Nikolai Bukharin

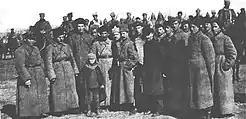
Kliment Voroshilov, Semyon Budyonny, Mikhail Frunze and Nikolai Bukharin in Novomoskovsk 1921 with the 1st Cavalry Army (Konarmia)

At the news of the Russian Revolution of February 1917, exiled revolutionaries from around the world began to flock back to the homeland. Trotsky left New York on 27 March 1917, sailing for St. Petersburg. Bukharin left New York in early April and returned to Russia by way of Japan (where he was temporarily detained by local police), arriving in Moscow in early May 1917. Politically, the Bolsheviks in Moscow were a minority in relation to the Mensheviks and the Socialist Revolutionaries. As more people began to be attracted to Lenin's promise to bring peace by withdrawing from the Great War, membership in the Bolshevik faction began to increase dramatically – from 24,000 members in February 1917 to 200,000 members in October 1917. Upon his return to Moscow, Bukharin resumed his seat on the Moscow City Committee and also became a member of the Moscow Regional Bureau of the party.